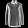
Label: Shirt